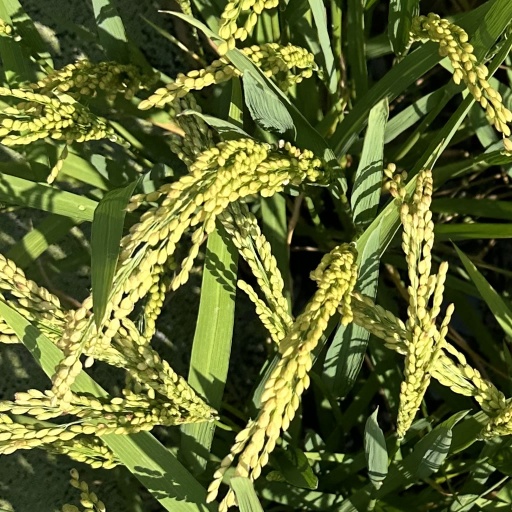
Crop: rice